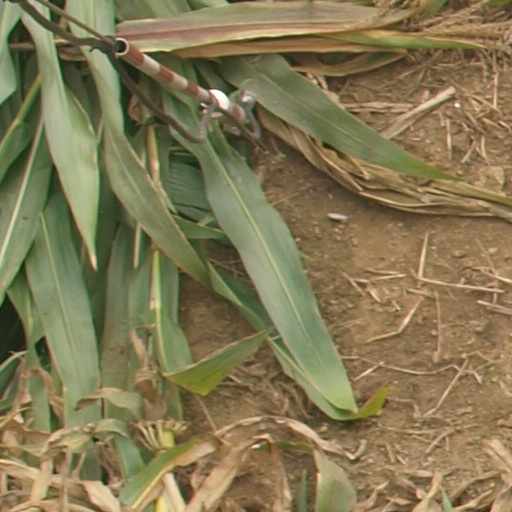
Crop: maize; corn